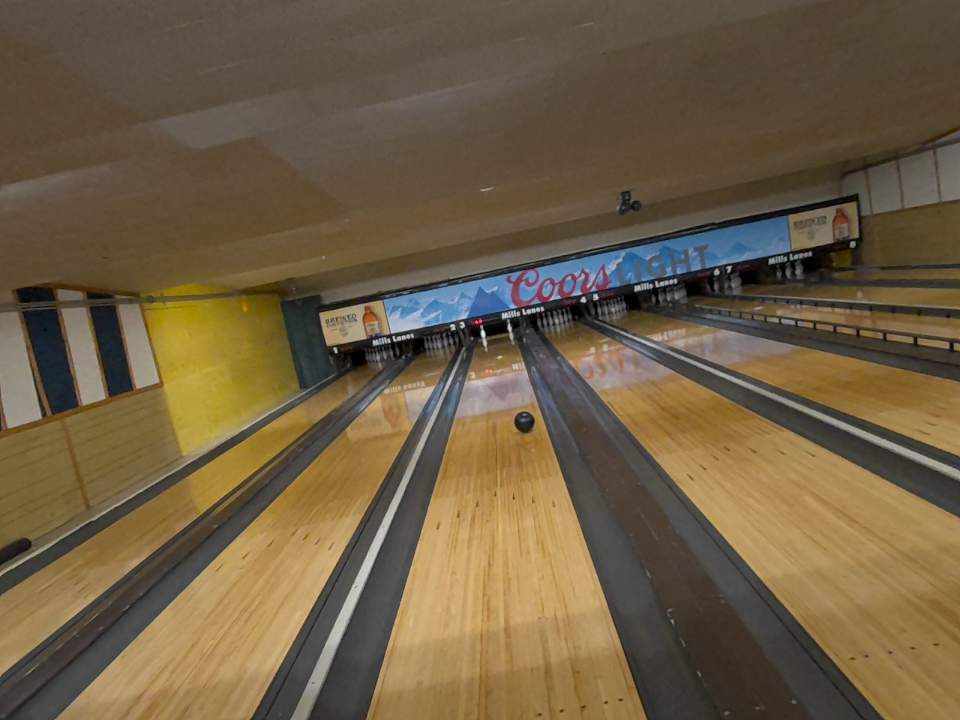
Object: bowling_ball